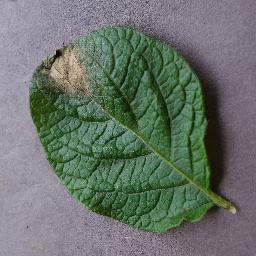
Label: Potato___Late_blight